Nate Hughes

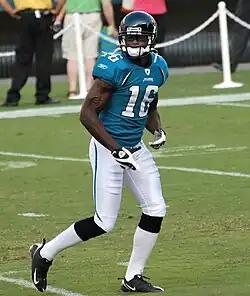
Hughes in August 2009

Nathan Hughes (born January 18, 1985) is a former American football wide receiver. He was signed by the Cleveland Browns as an undrafted free agent in 2008. He played college football at Alcorn State.